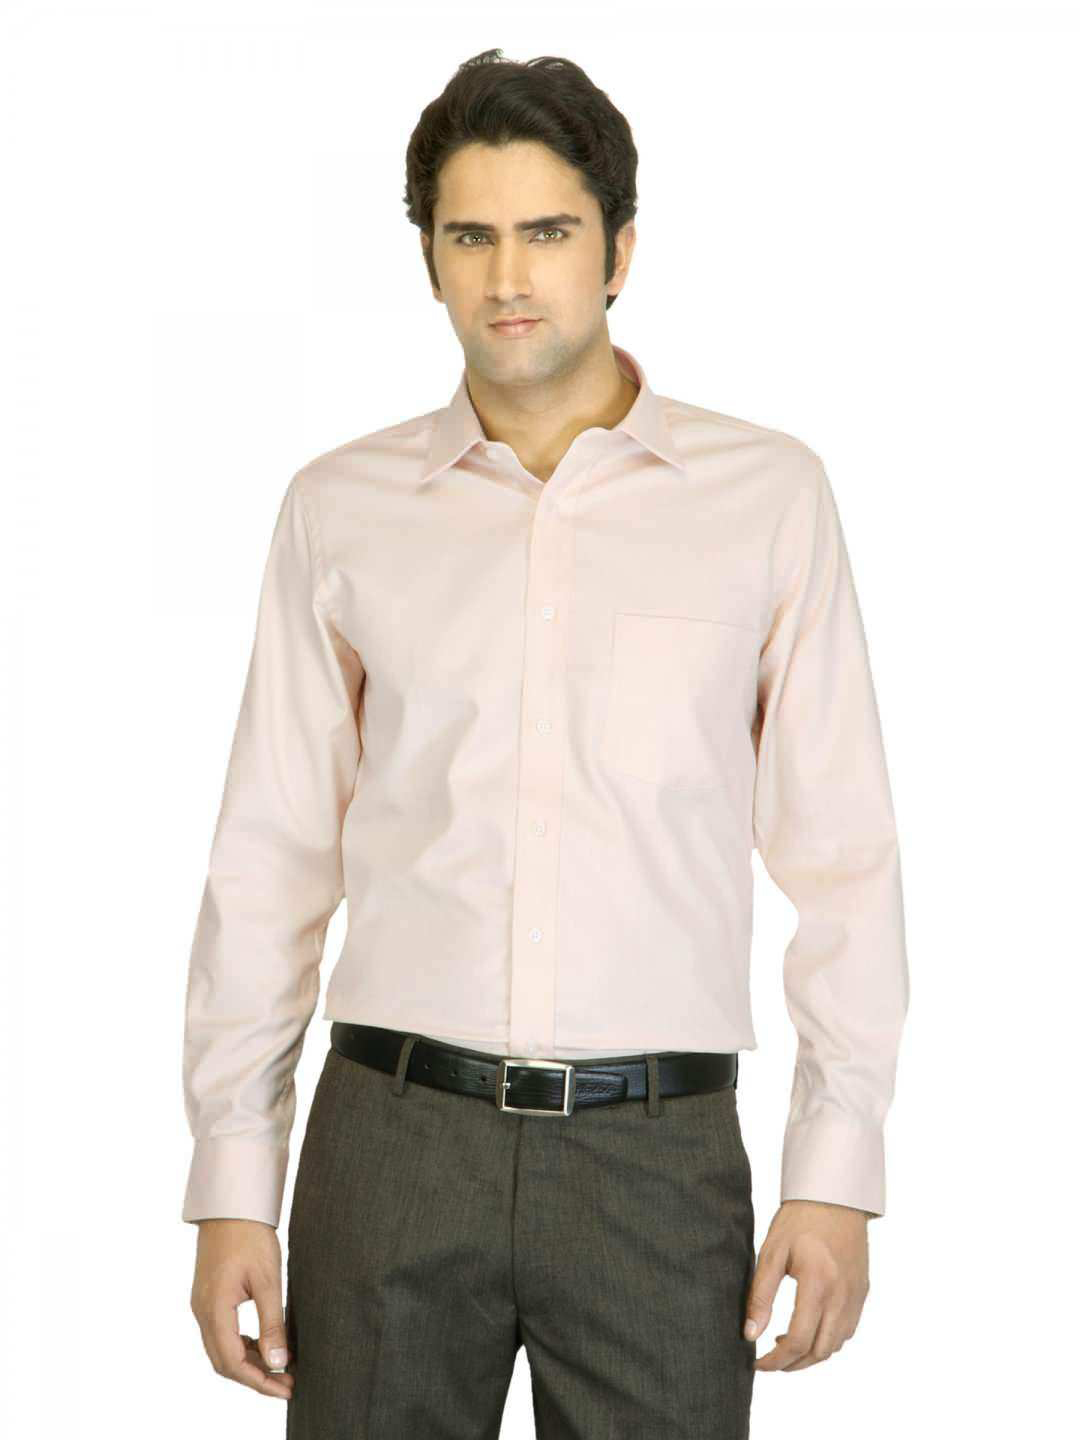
Arrow Men Beige Shirt
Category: Apparel / Topwear / Shirts
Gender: Men
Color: Beige
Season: Summer 2013
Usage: Formal